Algerian nuthatch

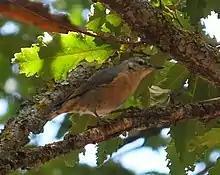
An individual photographed near Minar Zarza, in the southeast of the species' distribution.

When the Algerian nuthatch was discovered, ornithologists estimated that the species numbered only a dozen pairs and it was feared that "its rarity would attract collectors" and that the announcement of its discovery would cause its disappearance. The discovery in 1989 of the much larger population of the park of Taza shows that the species is less threatened than it seemed, and that its endemism is not limited to Babor Mountains. The current distribution of the Algerian nuthatch seems to be limited by that of the forests that support it, and the fragmentation of populations may indicate that the species was once more widespread, before deforestation isolated it in the small islands of greenery that it populates today. The Algerian nuthatch has a small population: its numbers may not exceed 1,000 individuals. The bird is placed in the category of species with 250–999 mature individuals, which corresponds to 350–1,500 individuals in all. Although there are no precise figures to confirm this, these numbers are considered to be declining due to the reduction in habitat that the species is experiencing. The Algerian nuthatch has been considered "endangered" by the International Union for Conservation of Nature since 1994.